Early history of Ghana

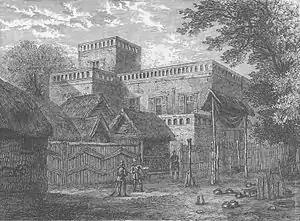
The Palace of the "Asantehene," located at the centre of Kumasi, was built in 1822 by king Osei Bonsu until its destruction in the Anglo-Ashanti wars.

Kumasi was established by the first Ashanti king, Osei Kofi Tutu I, along with the state priest, Okomfo Anokye, in the 17th century. It is on record that Kumasi was viewed as the most impressive town on the Gold Coast by visiting British officials, largely as a result of its well-designed buildings and organized roads. The city was the capital of the Ashanti Empire. Kumasi was located on two major trade routes; one from Mali and the other from Hausaland. This strategic location influenced its growth.